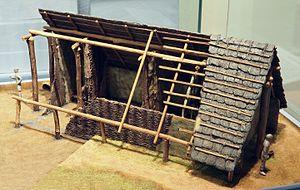
La culture des vases à entonnoir ou encore culture des gobelets à entonnoir est une culture de l'Europe du Néolithique se développant approximativement de -4 200 à -2 800 ans.